Oset Chapel

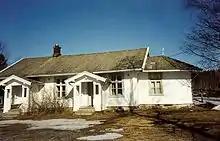
View of the chapel

Oset Chapel is a chapel of the Church of Norway in Løten Municipality in Innlandet county, Norway. It is located in the village of Oset. It is one of the annex chapels for the Løten parish which is part of the Hamar domprosti (deanery) in the Diocese of Hamar. The white, wooden chapel was built in a long church design in 1885 using plans drawn up by an unknown architect. The chapel seats about 70 people.